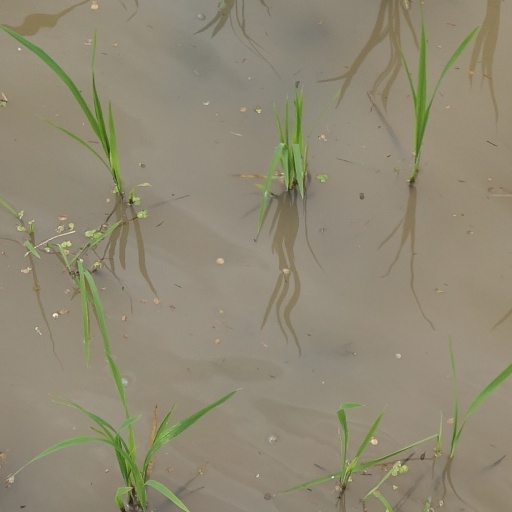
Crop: rice